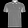
Label: T - shirt / top